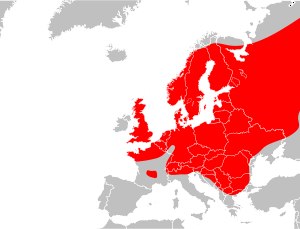
Hugorm
udbredelse
Hugormen er en kraftig slange med gråbrun bundfarve, mørkt hoved, mørke øjenstriber og siksakformet rygmønster. Hannernes rygmønster er sort. Der findes også ensfarvede hugorme, og den sikreste måde at kende forskel på hugormen og den anden danske slange – den ufarlige snog – er ved at finde de gule nakkepletter. Hugormen har aldrig gule nakkepletter, mens snogen næsten altid har to store gule pletter øverst på nakken lige bag øjnene.